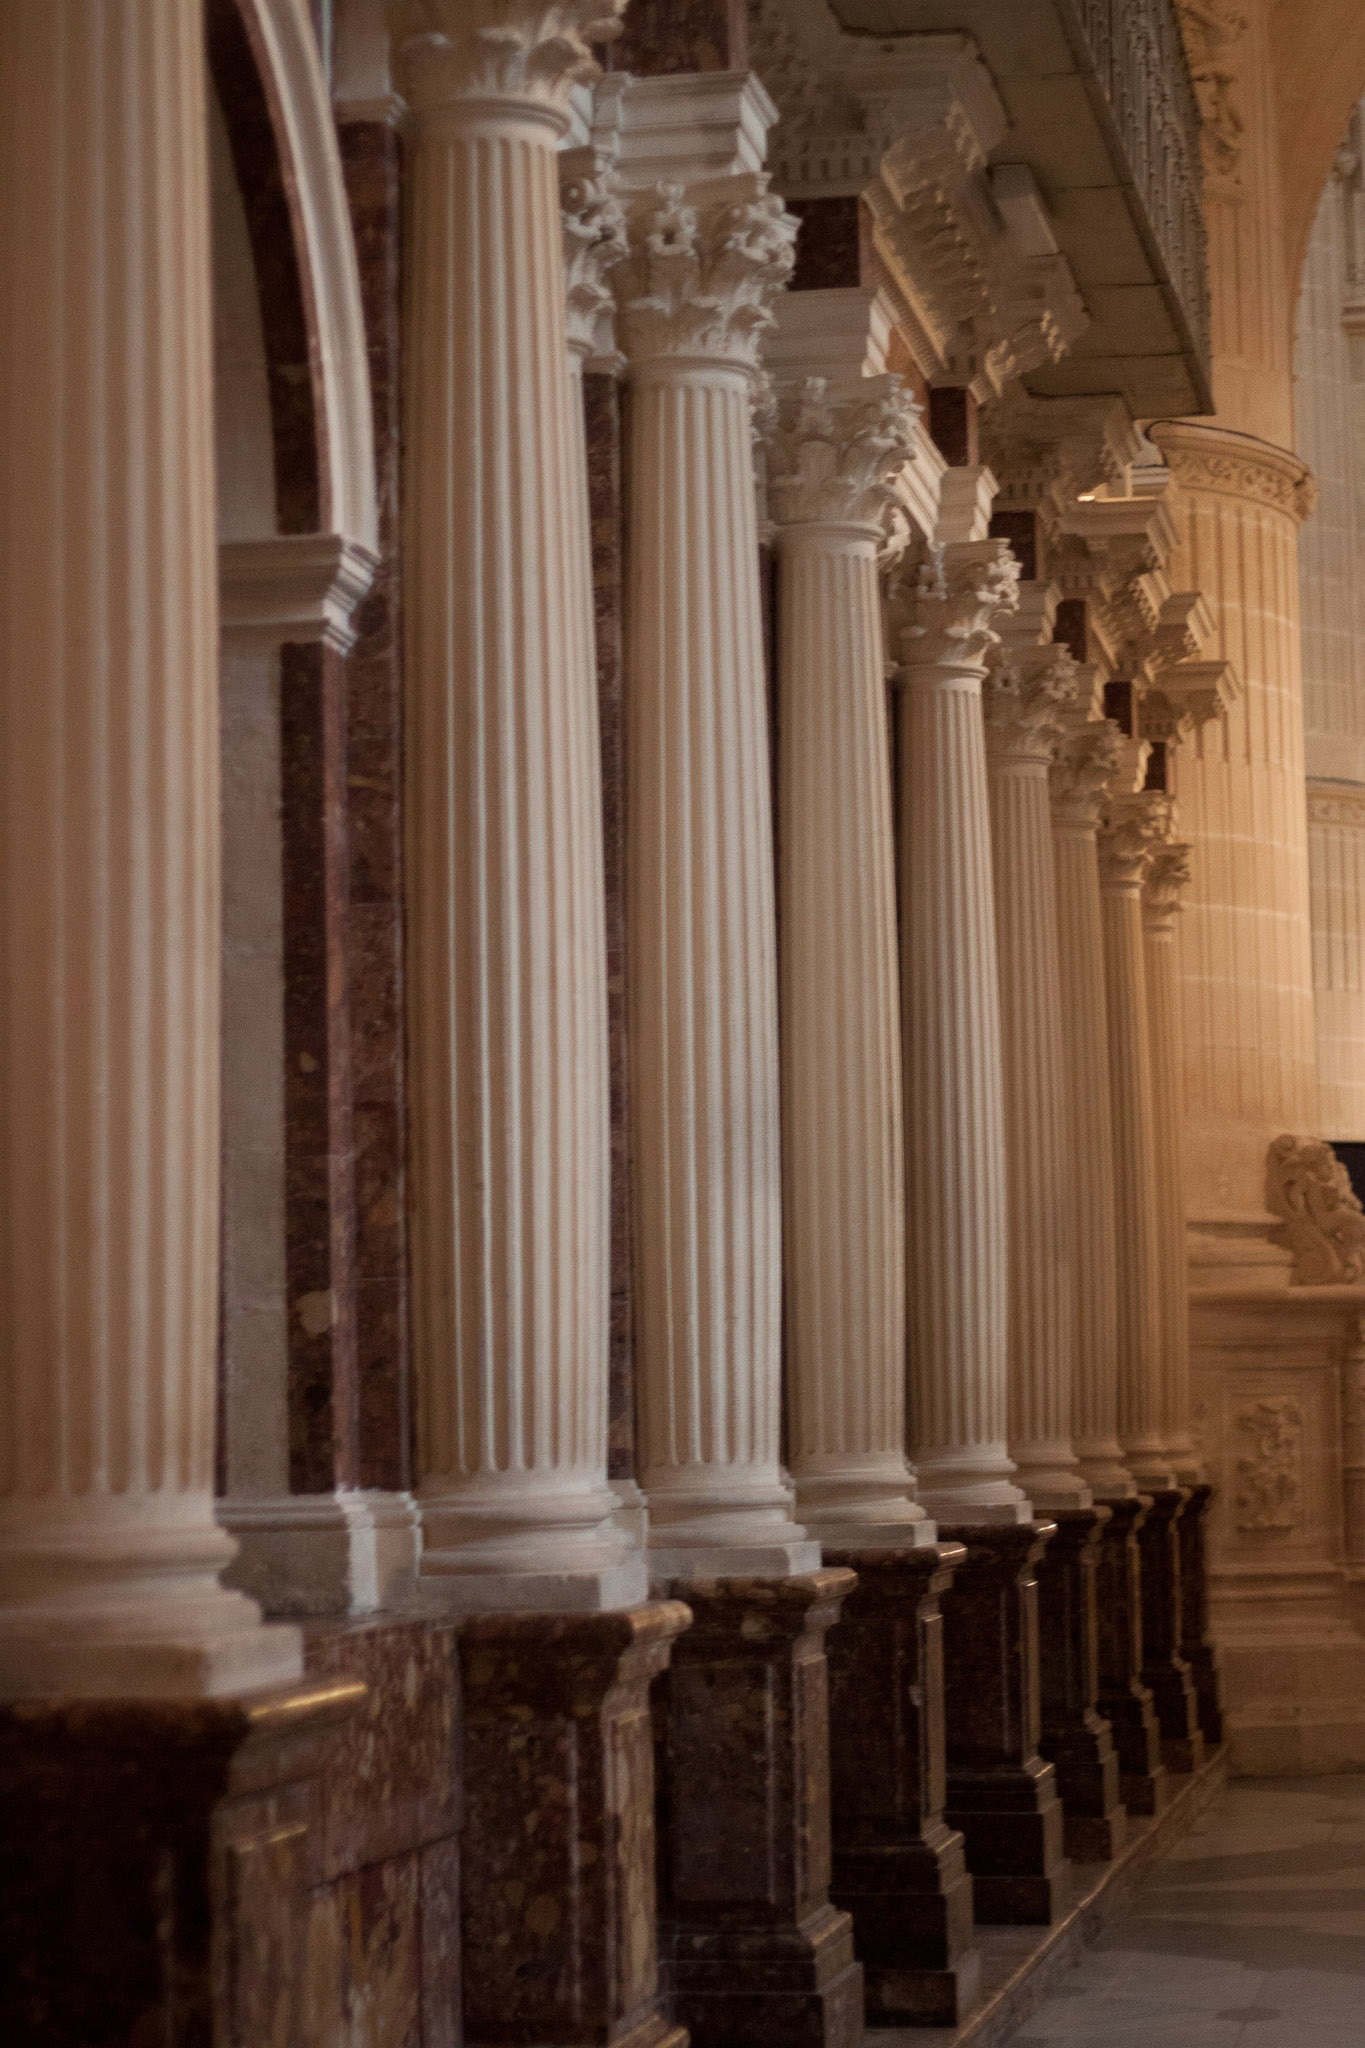
architecture, structure, wood, building, old, column, religion, church, cathedral, christian, blanket, gothic, place of worship, pray, interior design, faith, mural, prayer, christianity, vault, gilded, ornaments, interior view, gothic style, ancient history, baluster, cathedral st james way